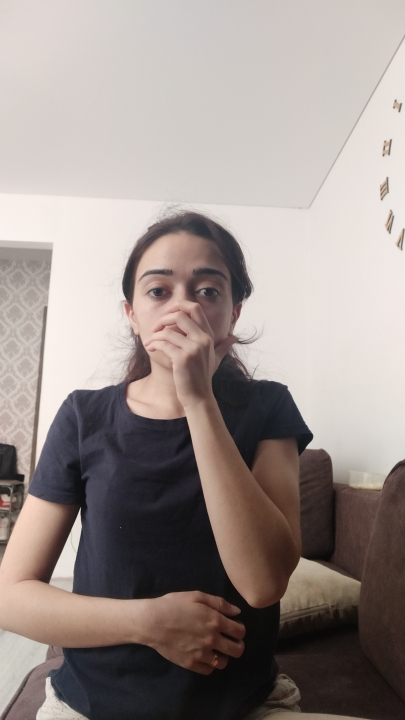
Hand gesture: no_gesture